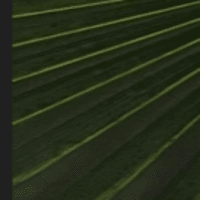
Label: Healthy sample